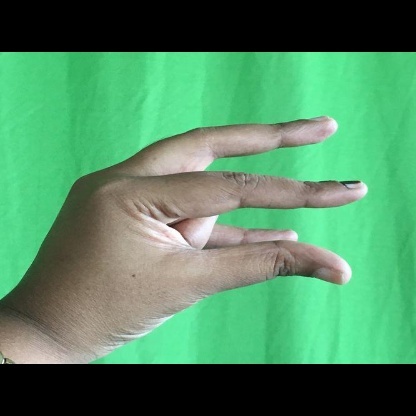
Mudra: Kangulam